Wilhoit Springs

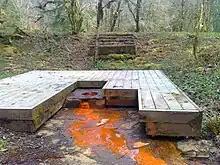
The bathhouse at Wilhoit Springs Resort was built over the soda springs. Today, all that's left is the foundation, and a deck built by the county to make it easier for visitors to access the waters.

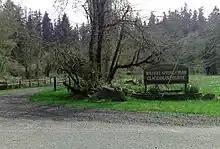
The entrance to Wilhoit Springs County Park, spring 2009.

Wilhoit Springs is a county park located in Clackamas County, Oregon, deep in the foothills of the Cascade Mountains, roughly 8 miles southeast of Molalla. Around the turn of the 20th century, the spa and resort there was one of Clackamas County's most popular tourist destinations. However, in the first few decades of the 20th century the facility lost popularity and, in 1928, closed down.